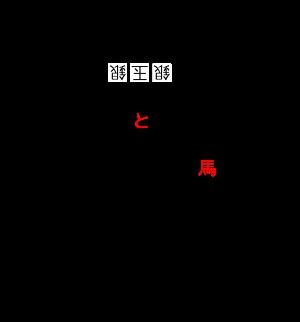
Un tsumeshogi ou tsume est un problème de shogi dont le but est de mater le roi adverse. Un tsume représente une situation qui pourrait arriver en partie réelle, et le but est de trouver le mat qui permettrait de conclure victorieusement une telle partie. Les tsume sont analogues aux problèmes d'échecs.